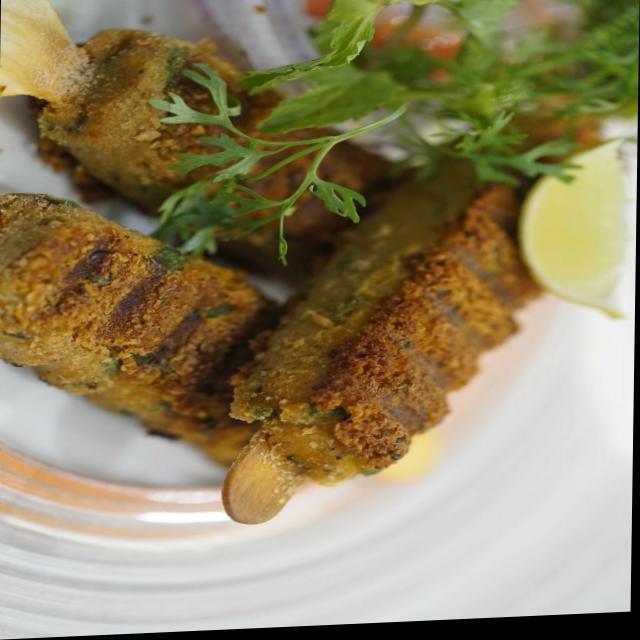
Dish: kebab